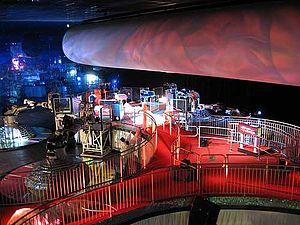
Vue intérieure du Pavillon des Robocoasters avec l'attraction Danse avec les Robots. Peter Hacker 2006-03-29 serial no. 891-9178 Photographie personnelle de PeterHacker.
Danse avec les Robots de Martin Solveig est une attraction du Parc du Futuroscope, s'inscrivant dans le thème de la saison 2006 du Parc, « Les robots font leur show ». L’attraction ferme ses portes le 30 septembre 2012 au soir et rouvre le 8 décembre 2012 avec une nouvelle version.
Bioscope ouvert au public le 1ᵉʳ juin.